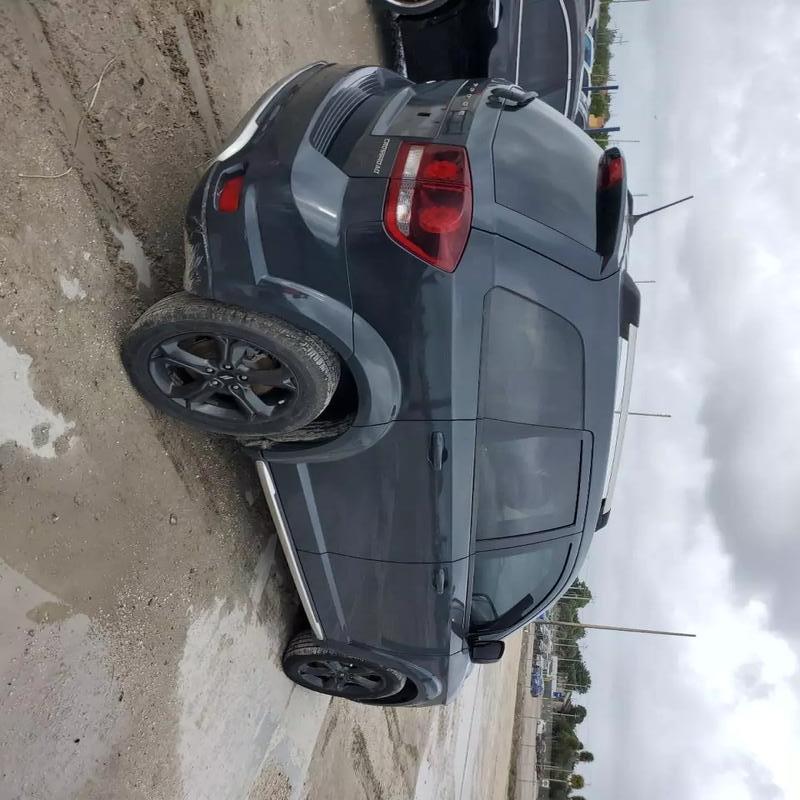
Aucun dommage détecté.
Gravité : aucun